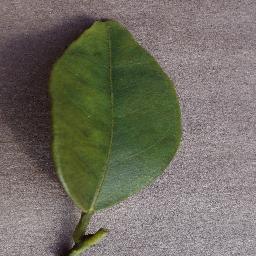
Label: Orange___Haunglongbing_(Citrus_greening)